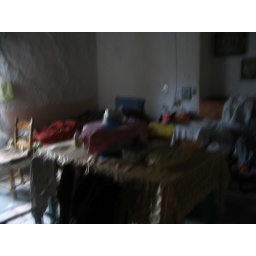
My friend Stav's father's house growing up in a village that still does not have running water